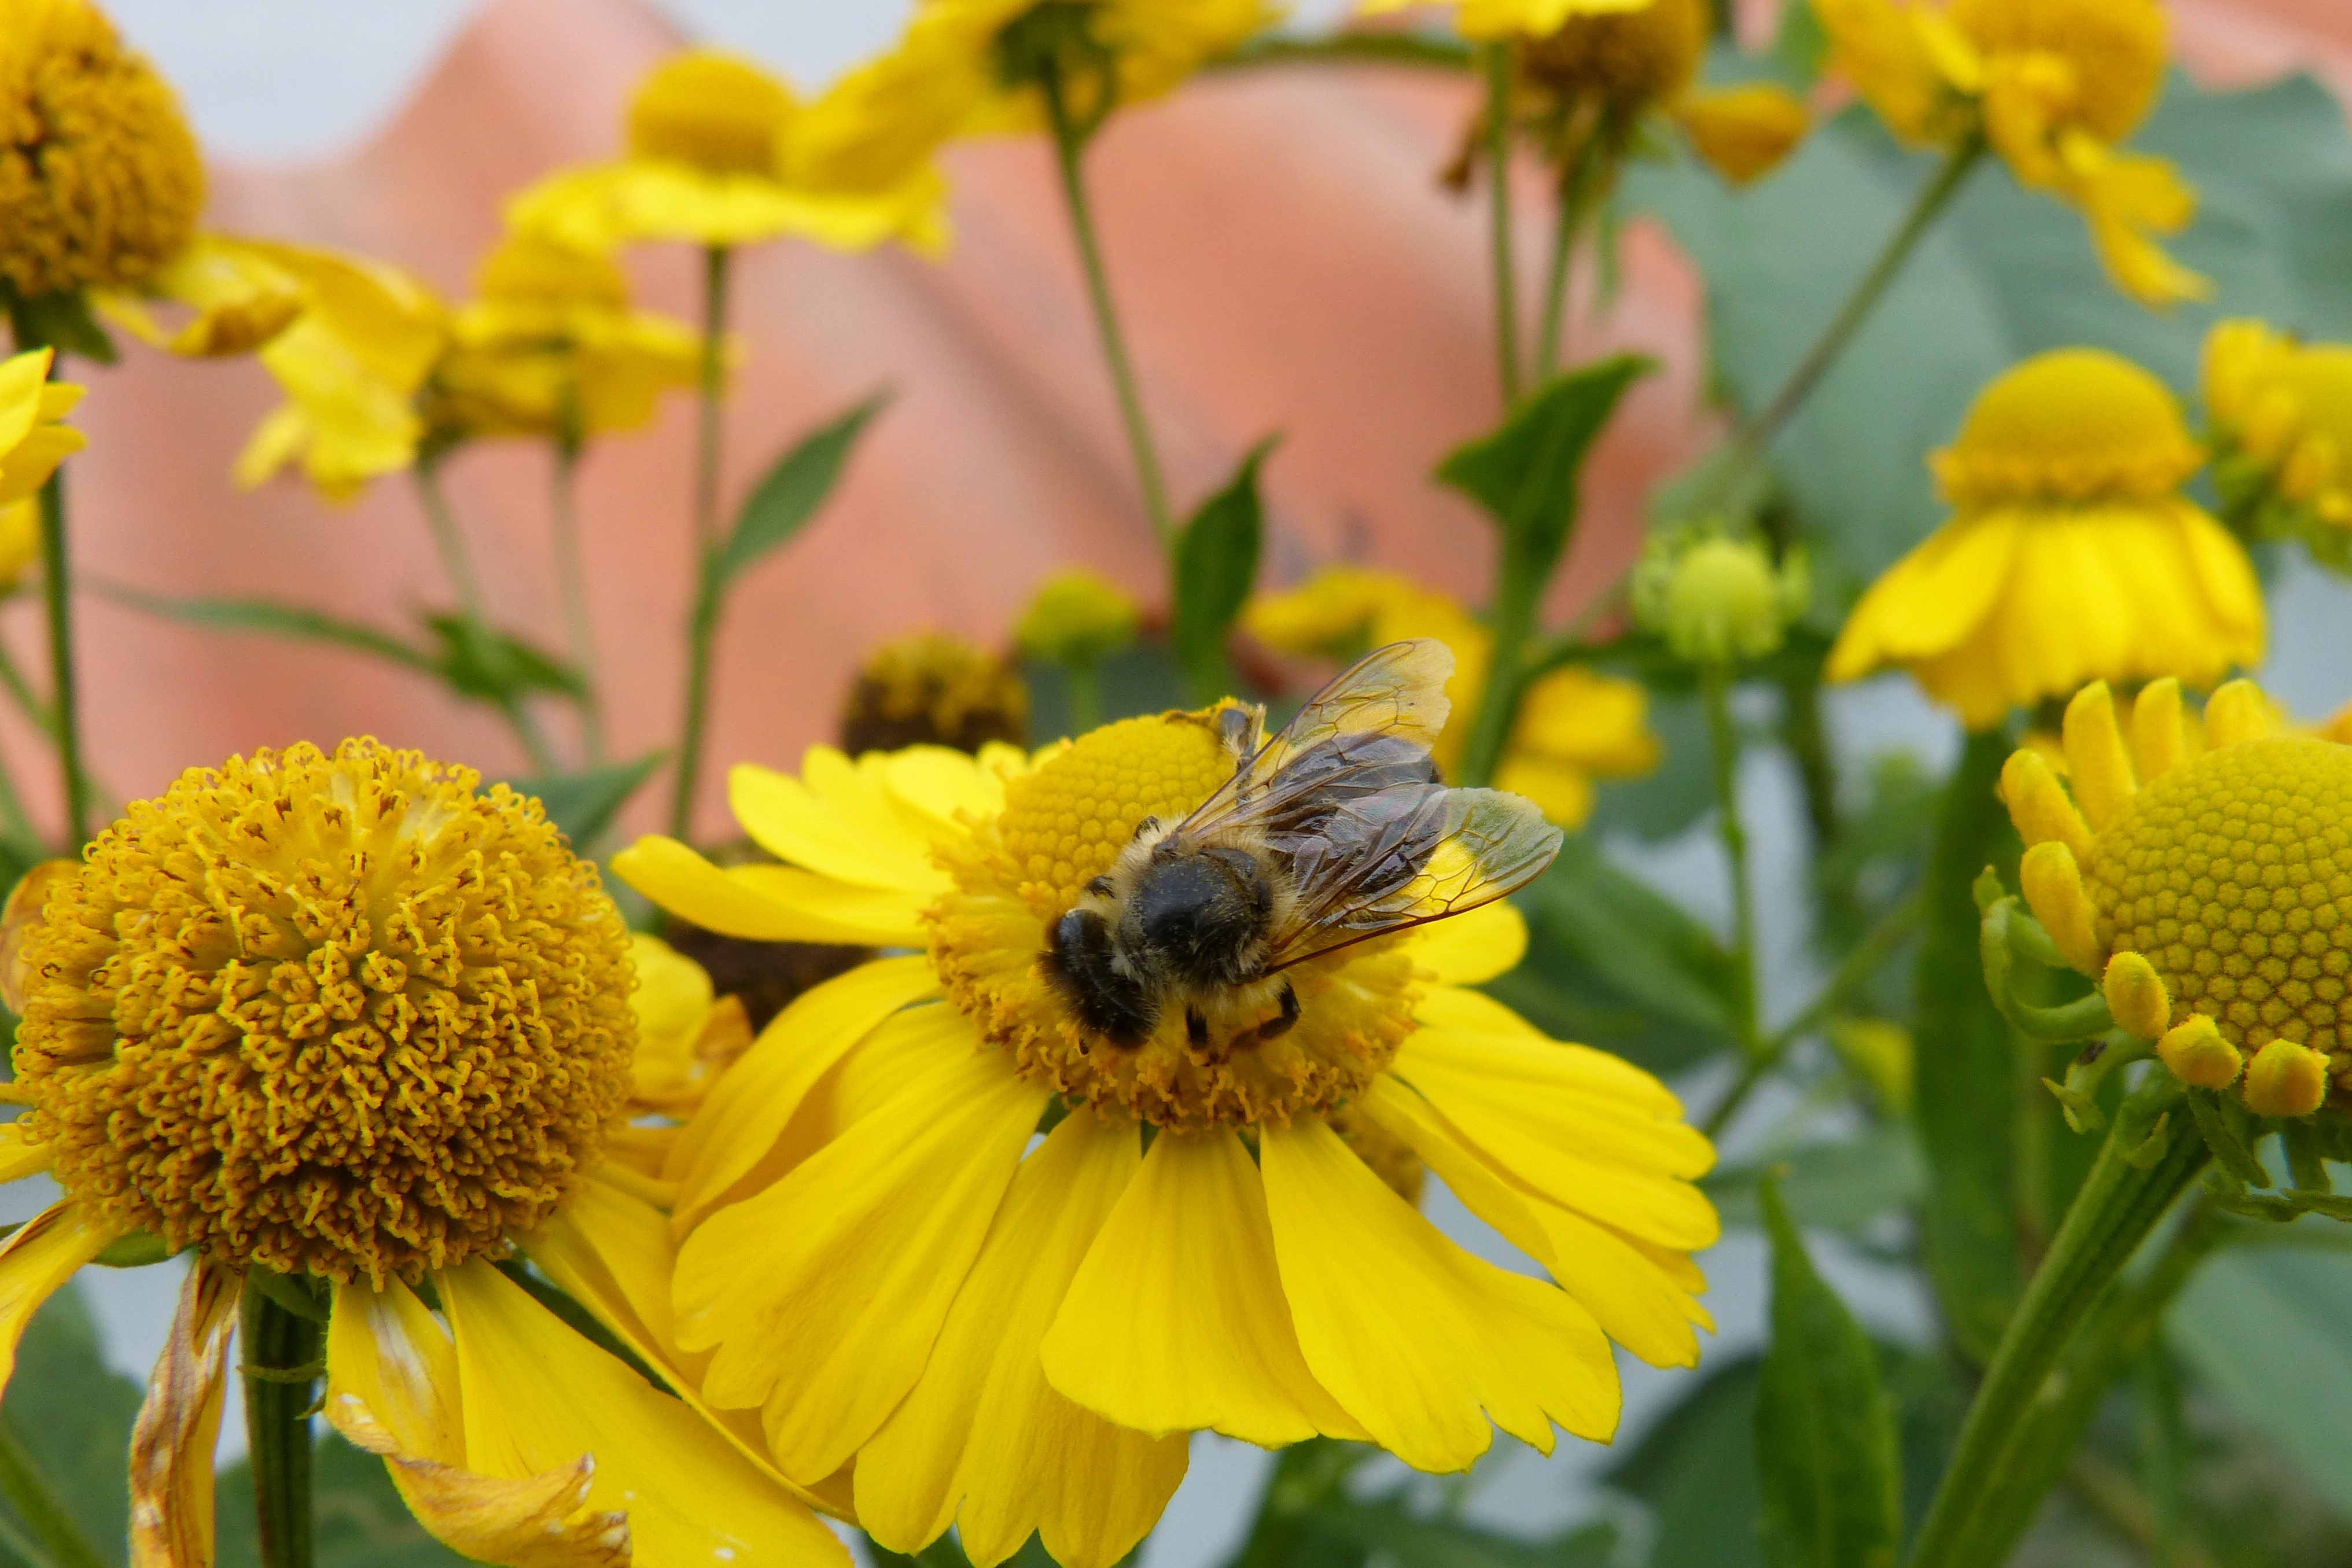
plant, meadow, flower, pollen, insect, botany, yellow, flora, fauna, invertebrate, wildflower, flowers, bee, nectar, macro photography, flowering plant, honey bee, daisy family, sun brews, helenium, annual plant, land plant, membrane winged insect